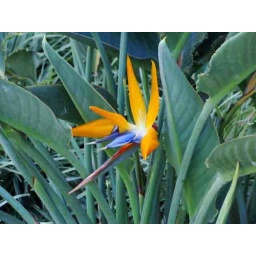
A photo of a birds of paradise flower under our balcony.